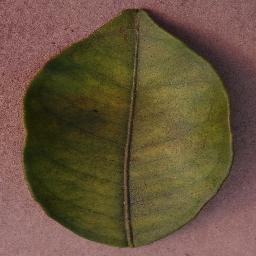
Label: Orange___Haunglongbing_(Citrus_greening)